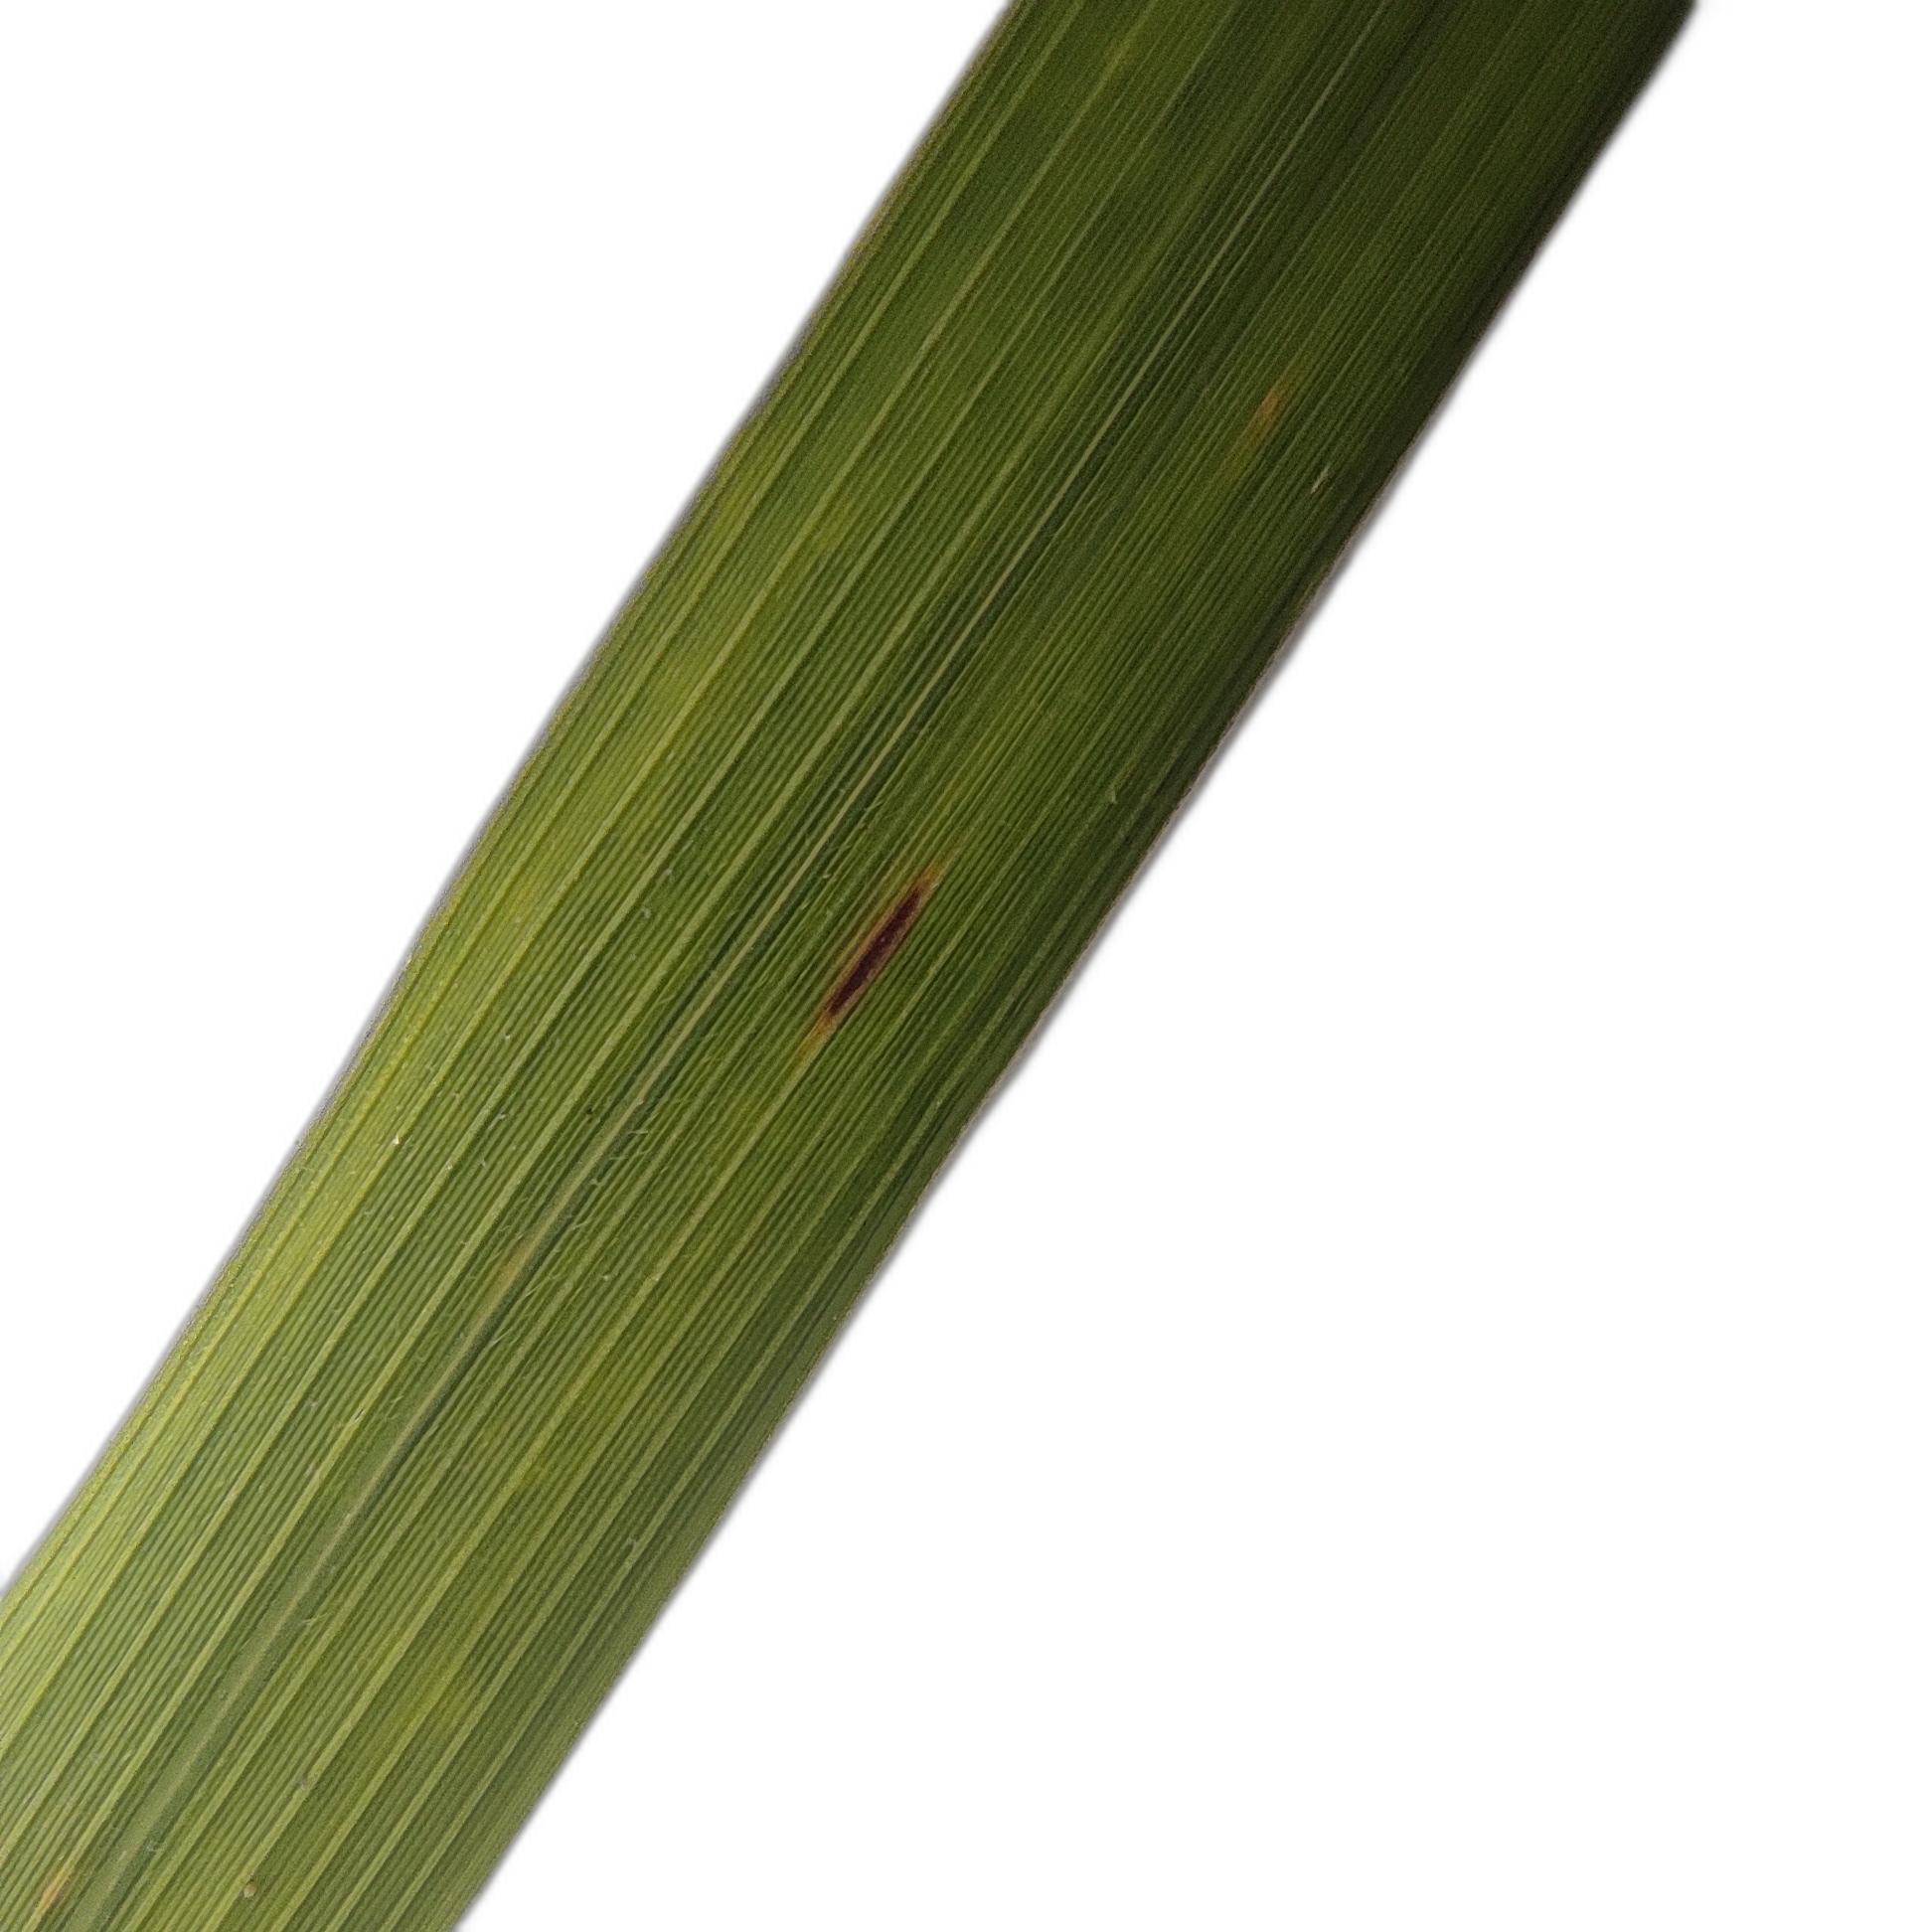
Label: Rice Blast